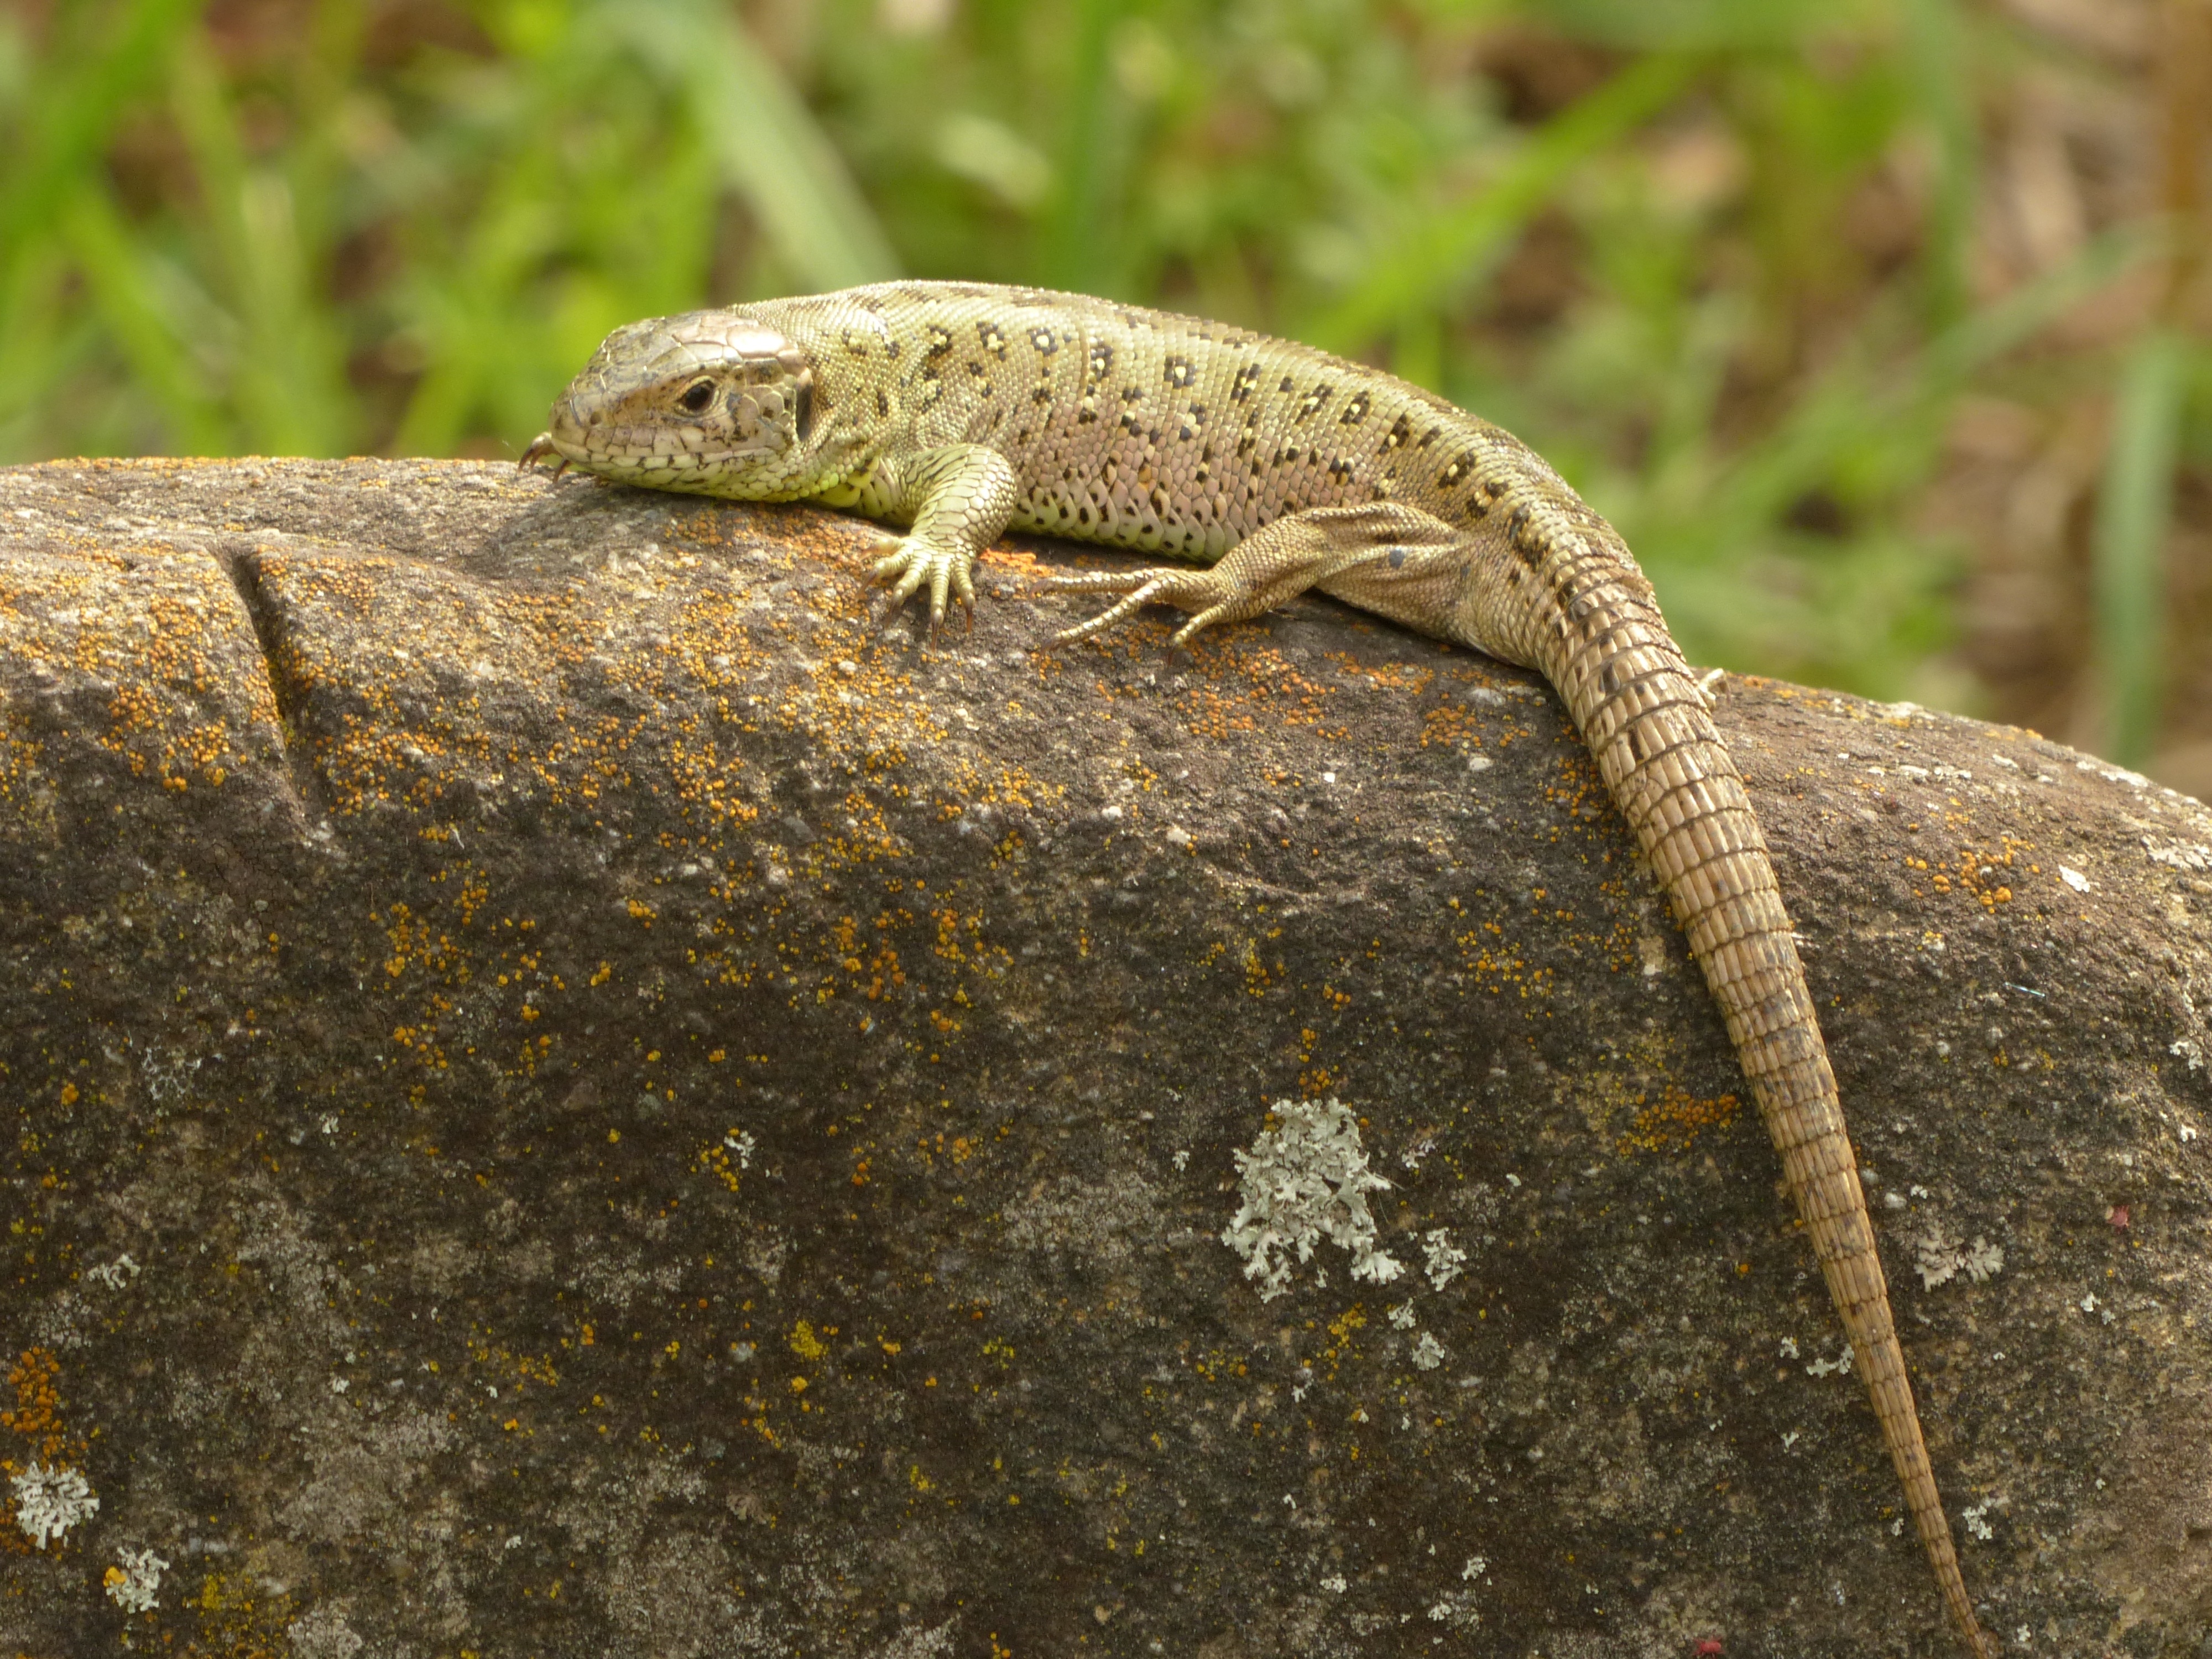
male, wildlife, reptile, fauna, lizard, vertebrate, cold blooded animals, lacerta, sand lizard, chunks of granite, scaled reptile, lacertidae